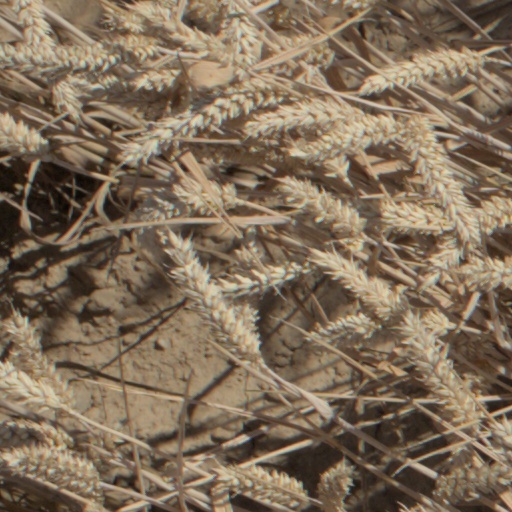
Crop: wheat